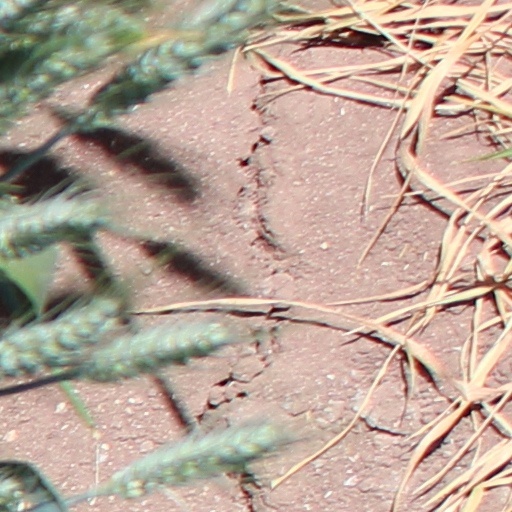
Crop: wheat